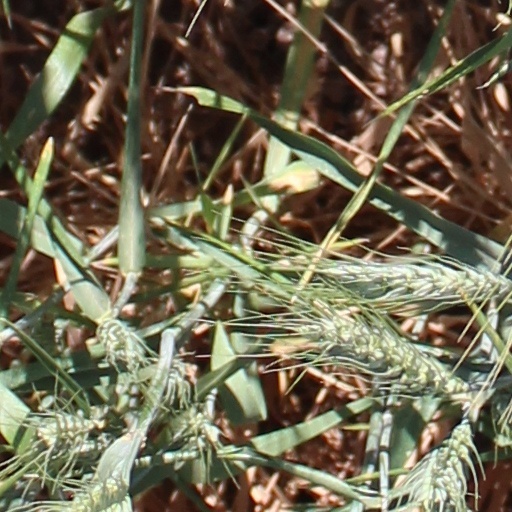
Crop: wheat